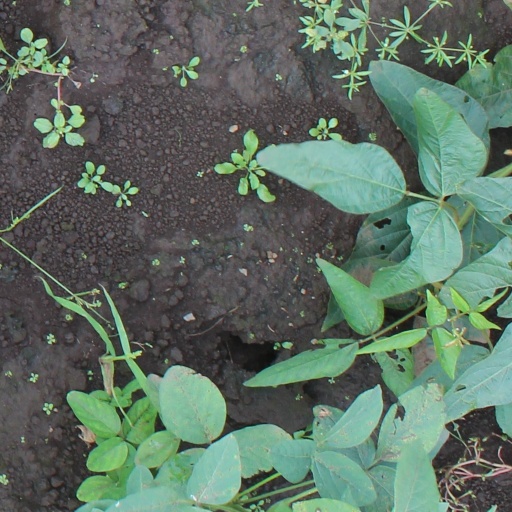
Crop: soybean